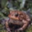
Label: frog